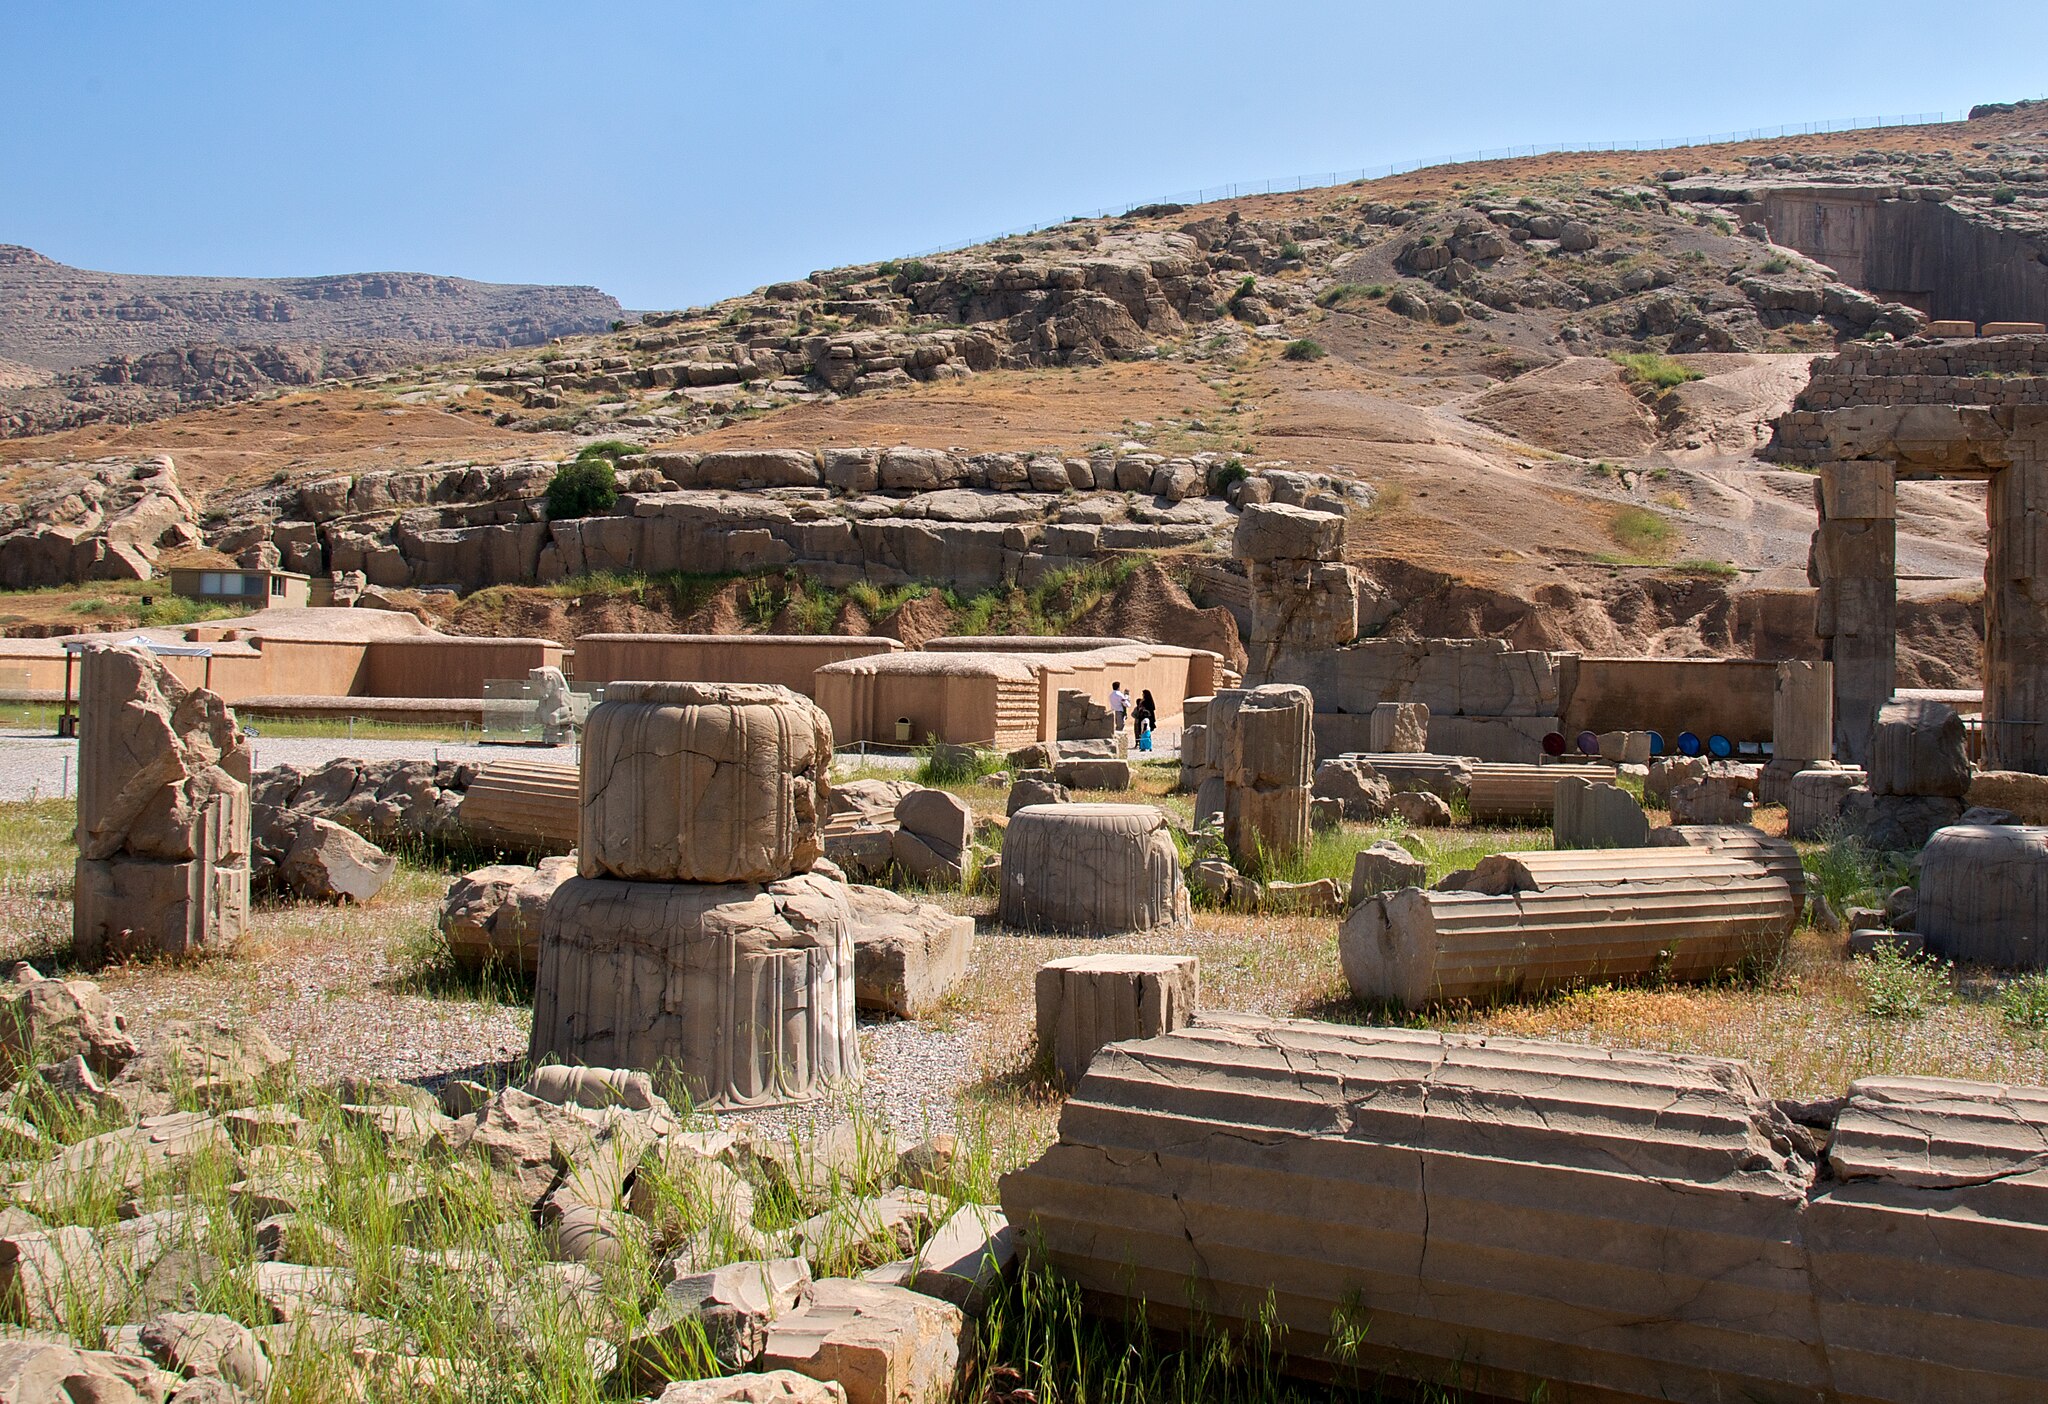
Title: In the Ruins of Persepolis (4679249634)
Description: Iran
Date: 2010-04-19 10:33
Categories: Taken with Nikon D300, Hall of hundred columns, Flickr images reviewed by File Upload Bot (Magnus Manske), Flickr images missing SDC creator, Flickr images missing SDC source of file